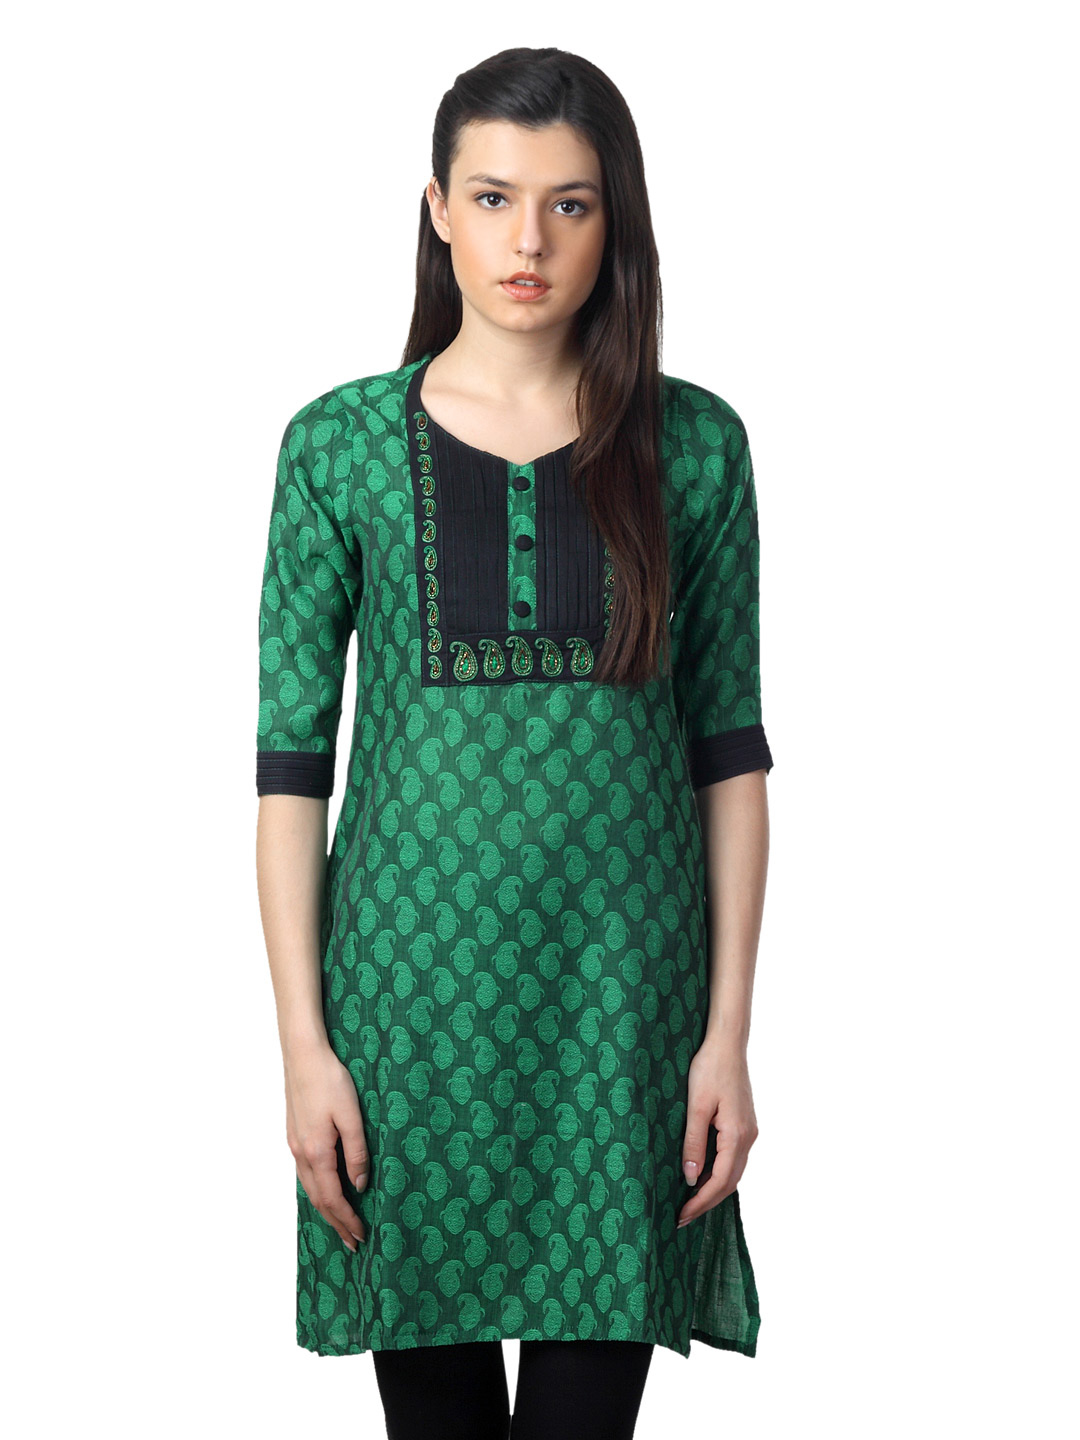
Mother Earth Women Green Kurta
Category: Apparel / Topwear / Kurtas
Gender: Women
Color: Green
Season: Summer 2012
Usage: Ethnic